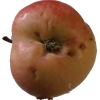
Label: Apple 10